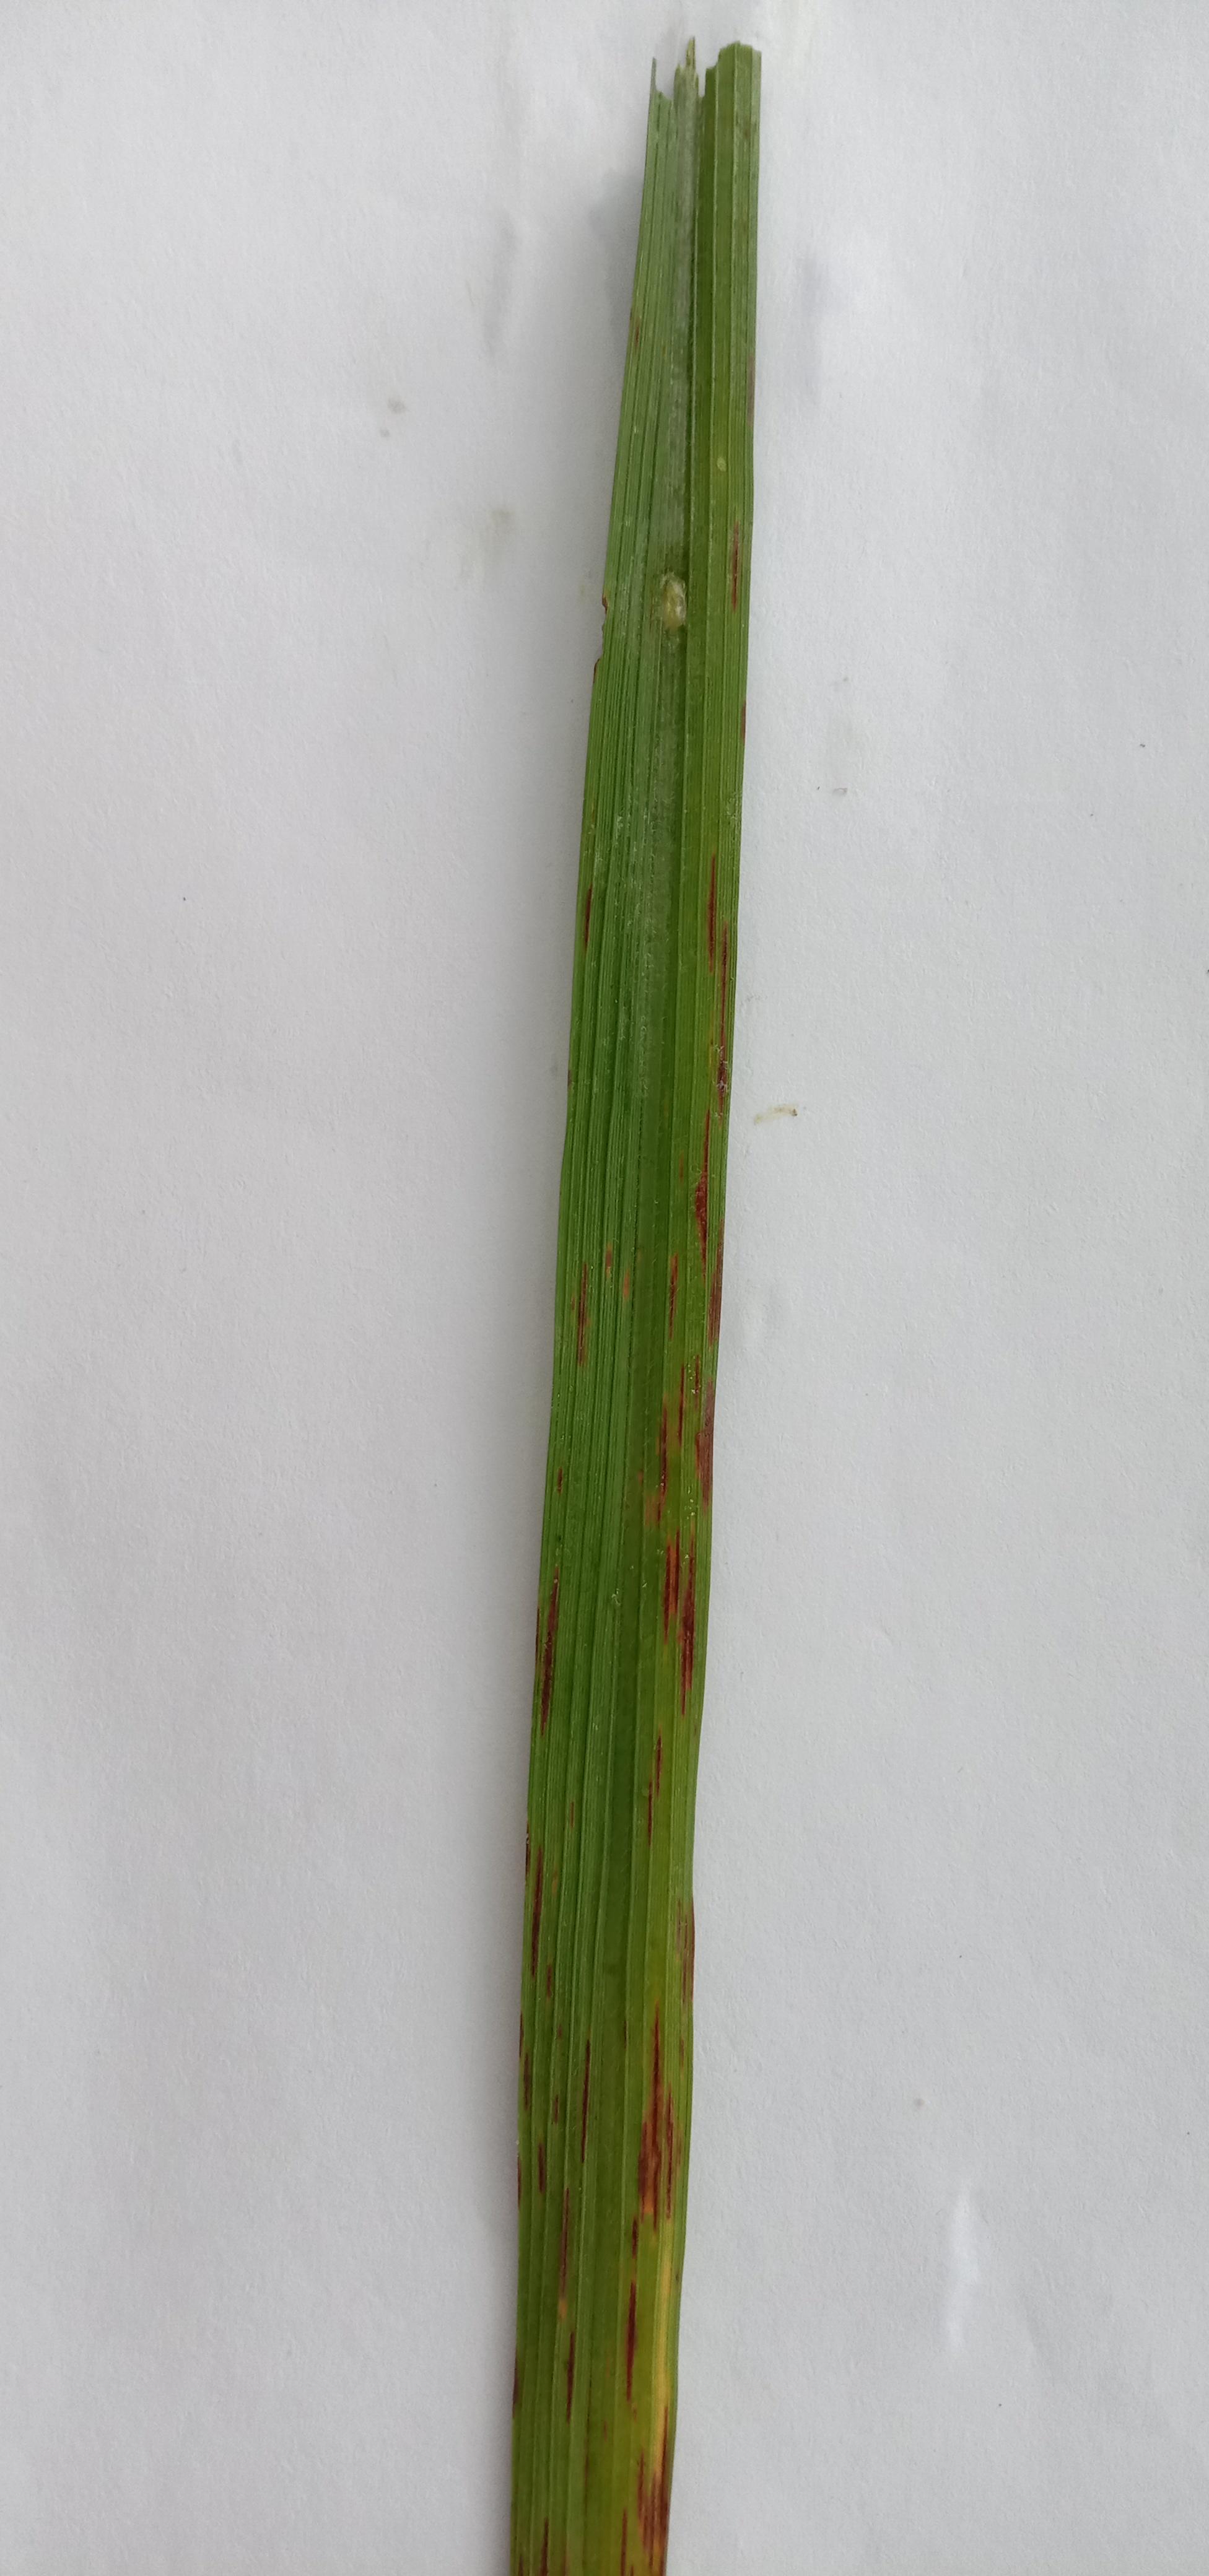
Label: Rice___Leaf_Blast